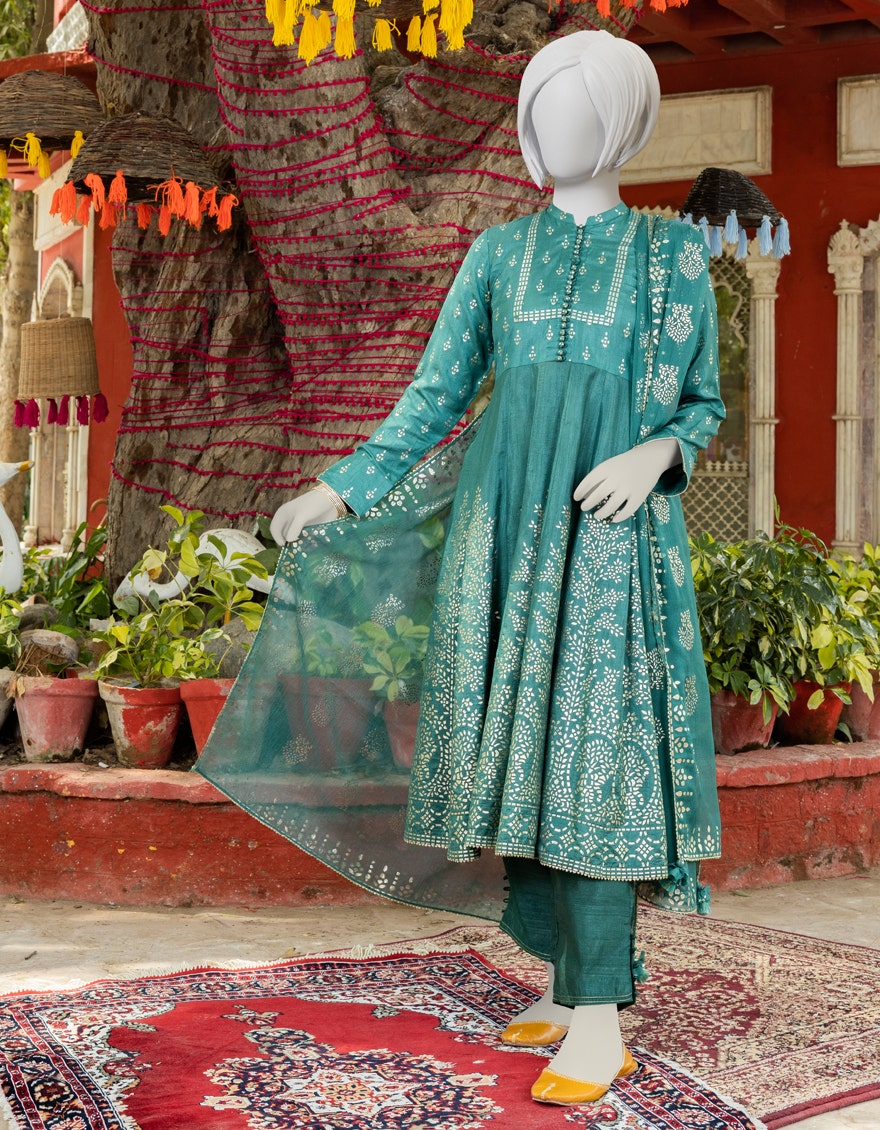
teal embroidered salwar suit